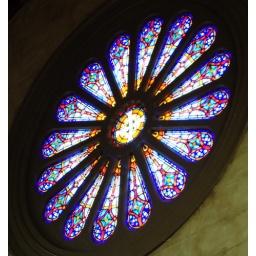
Hand made stained glass window in the back of the church